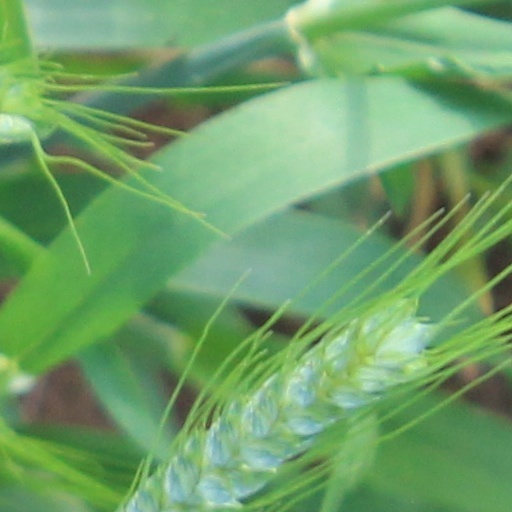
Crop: wheat